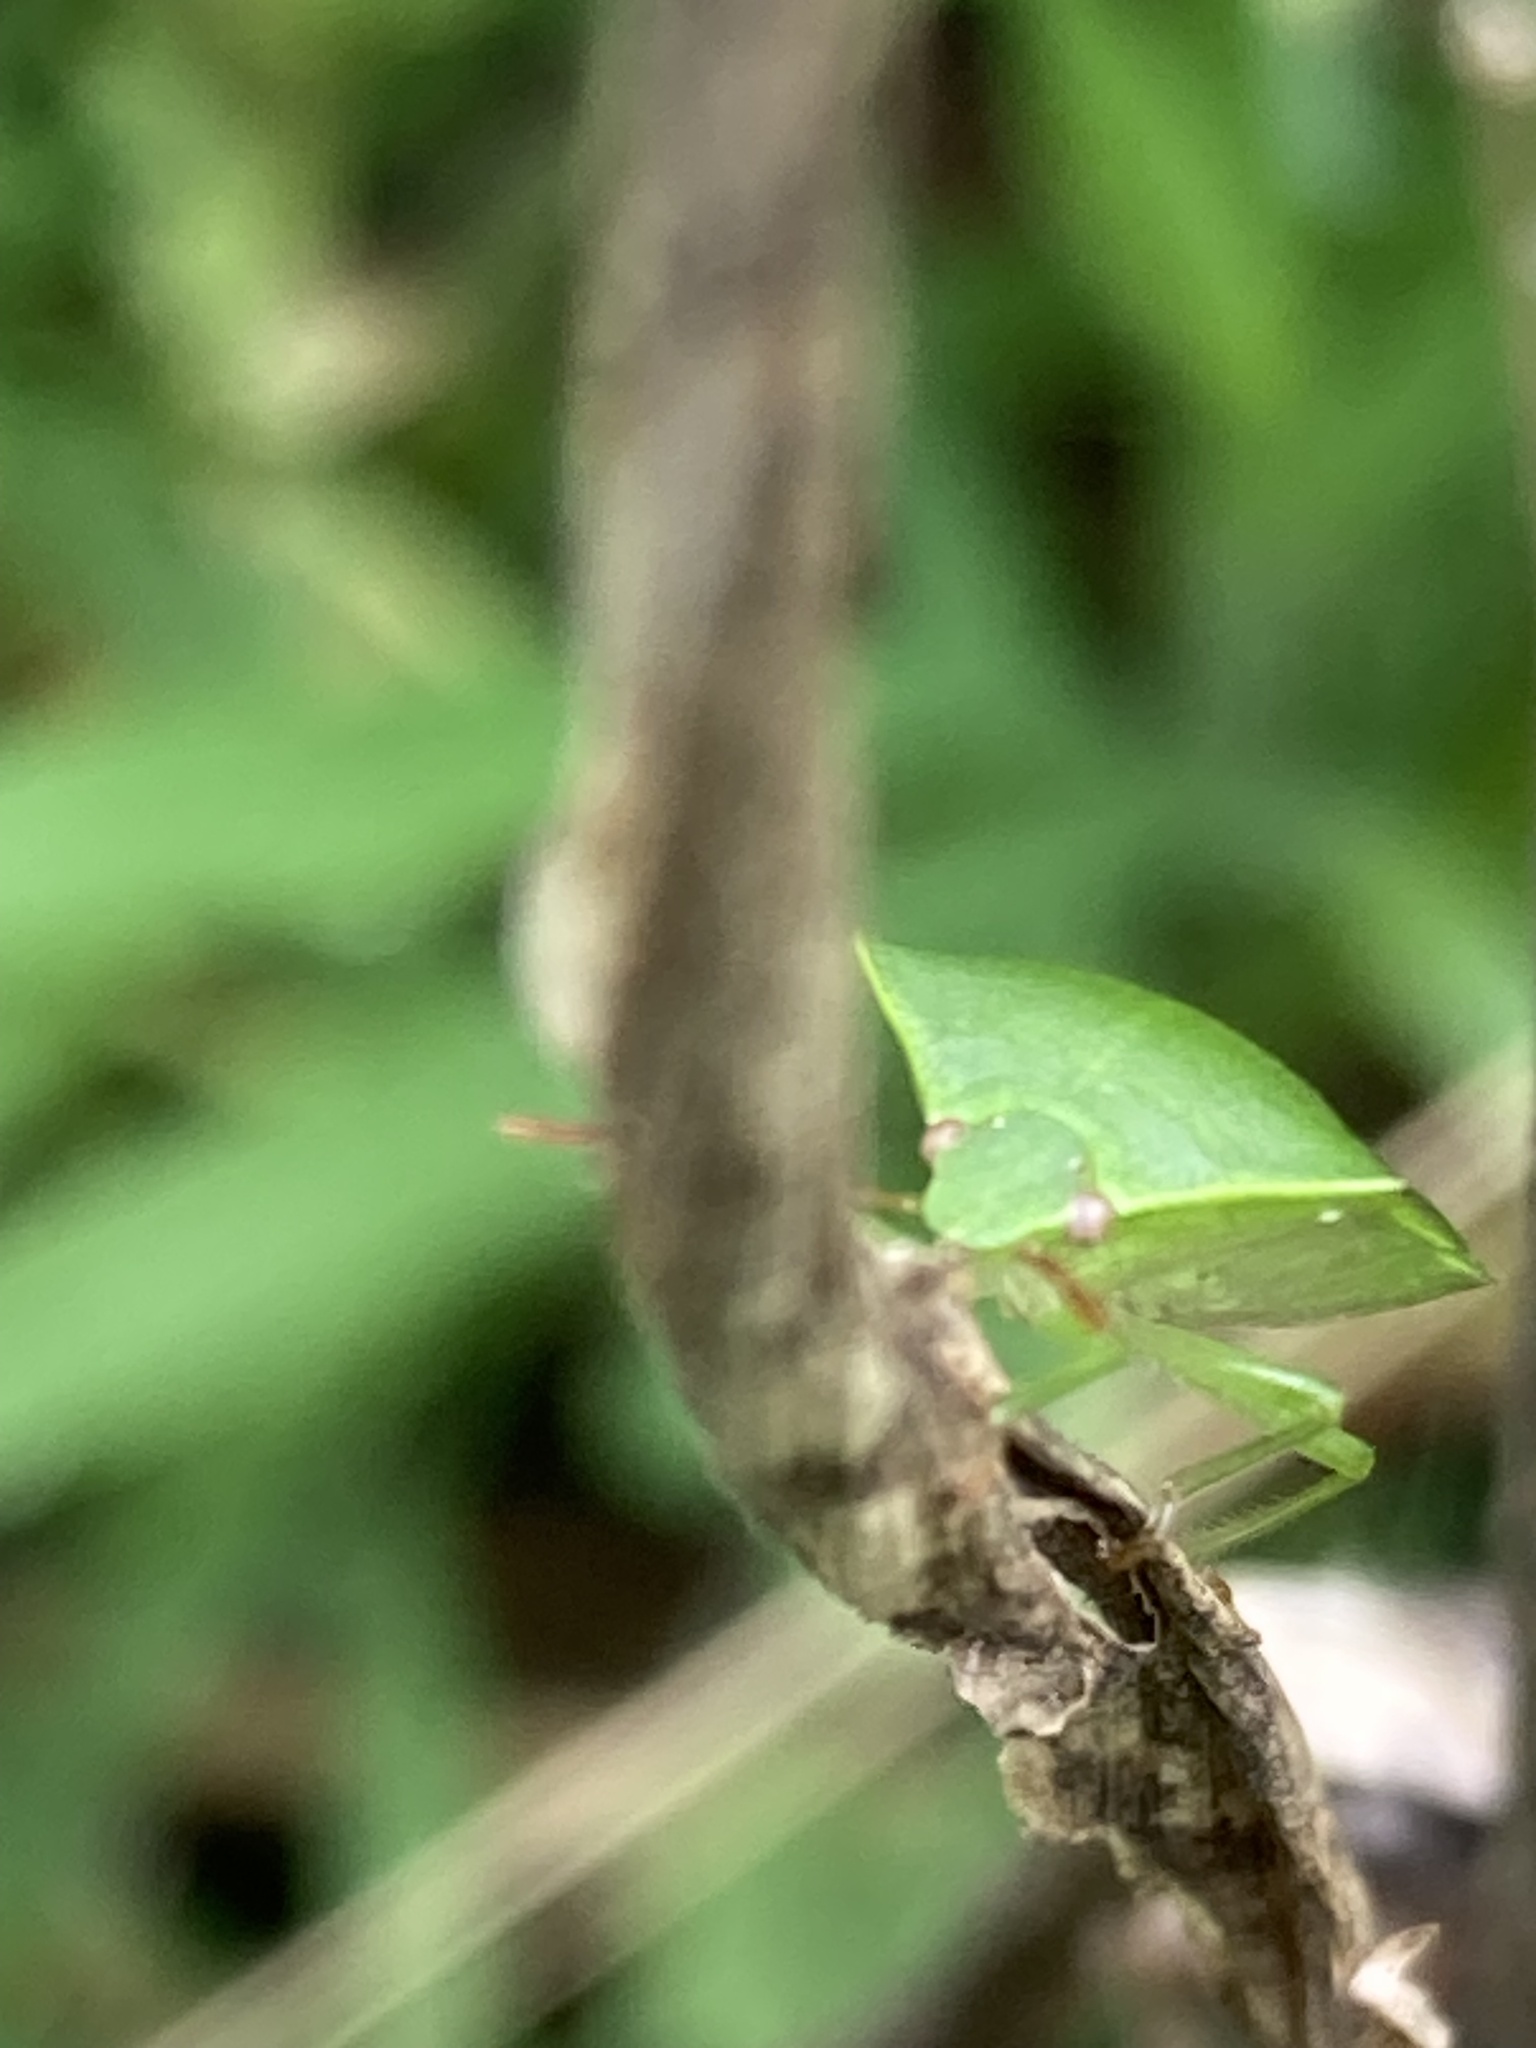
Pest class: stink_bug